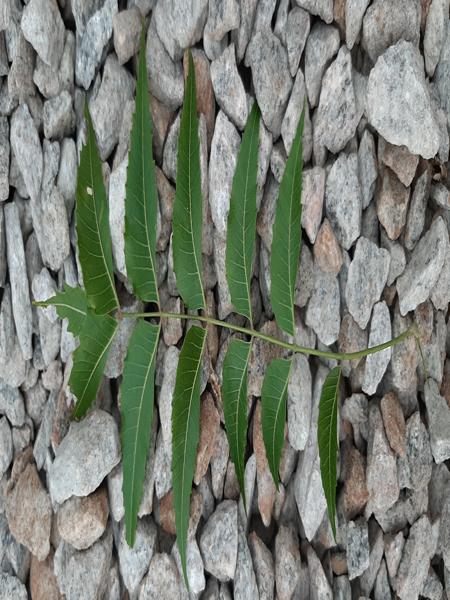
Plant: Neem